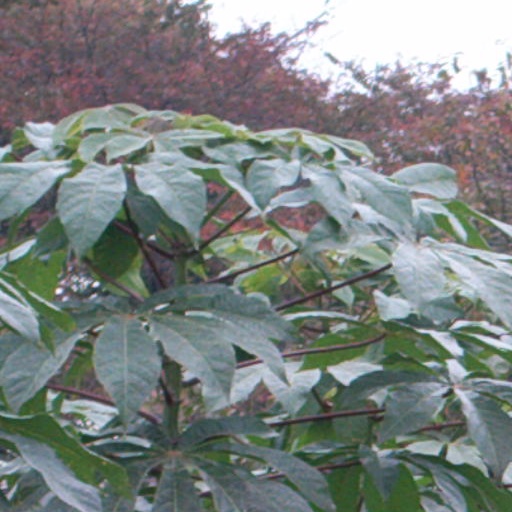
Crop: cassava